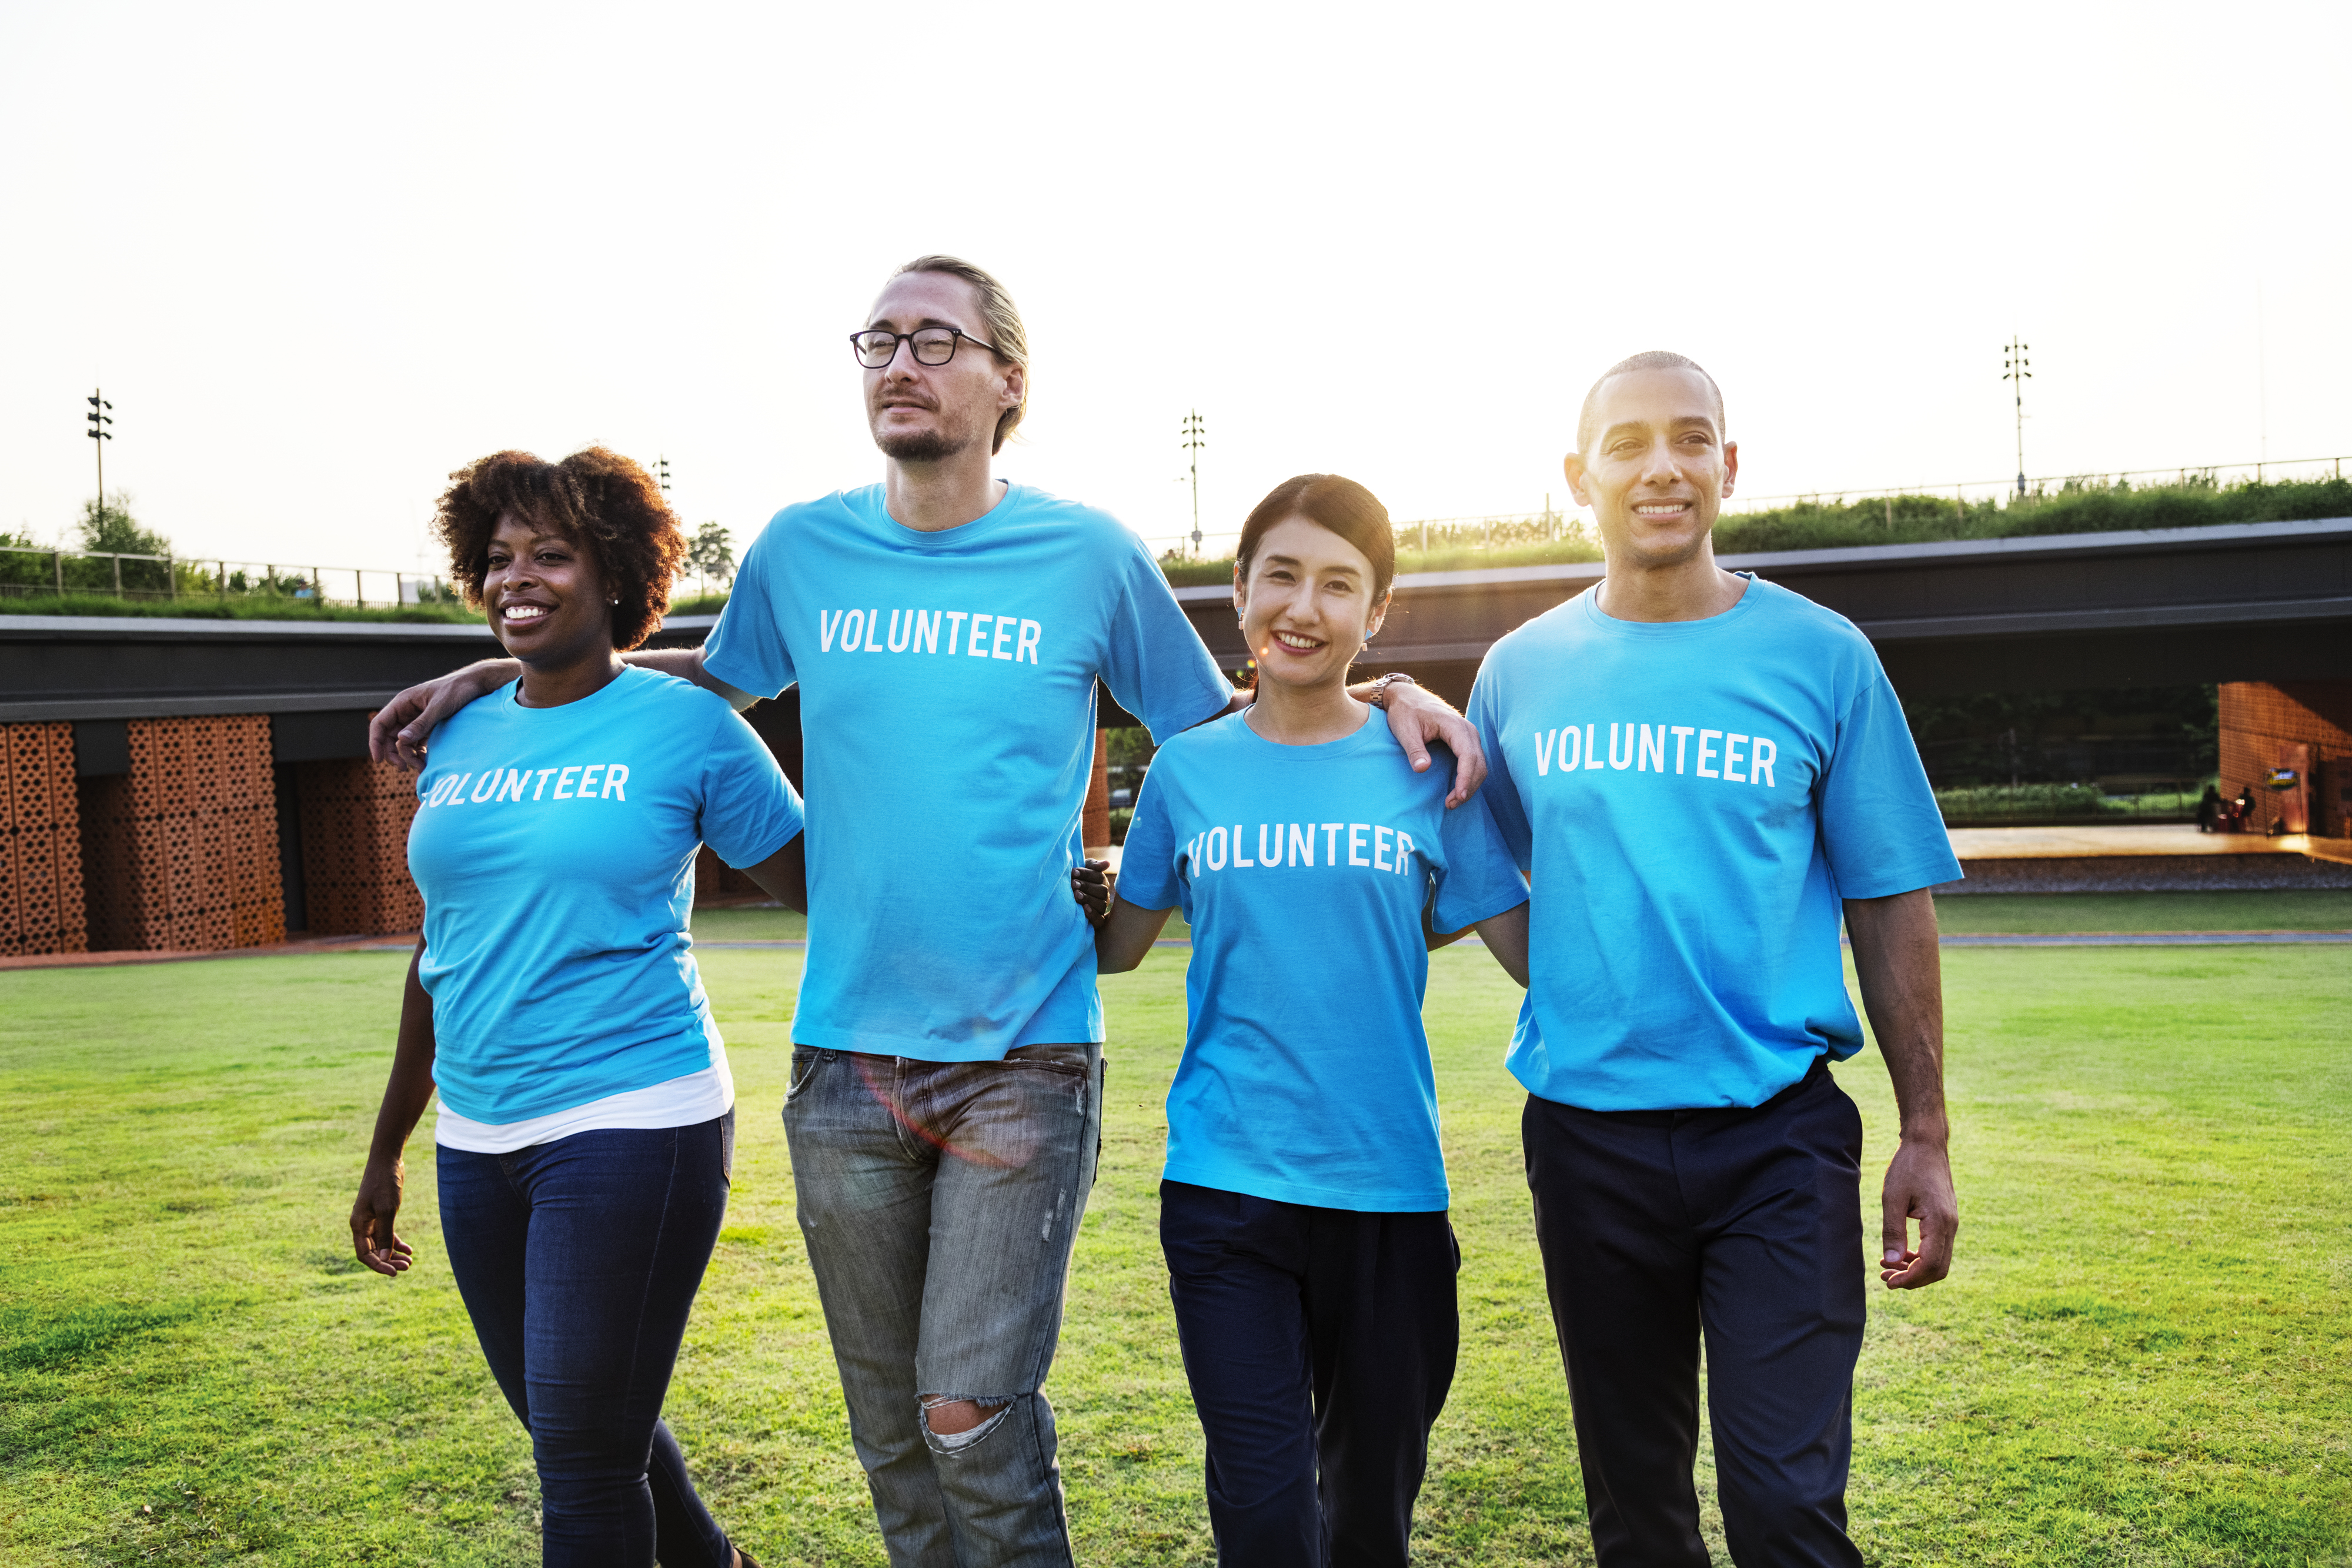
african, african american, african descent, afro, american, arms around, asian, black, blue, caucasian, charity, cheerful, chinese, community, community service, diverse, donation, european, friends, friendship, group, happiness, help, humanity, japanese, kindness, man, moral, ngo, non profit, organization, outdoors, park, partnership, people, selfless, service, smiling, staff, support, team, team building, teamwork, together, unity, voluntary, volunteer, volunteering, volunteers, walking, westerner, woman, social group, mammal, team sport, vertebrate, sports, youth, player, fun, t shirt, race, competition, grass, recreation, outerwear, competition event, sports training, leisure, running, uniform